Hotel

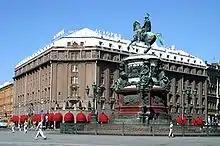
Hotel Astoria and statue of Tsar Nicholas I in Saint Petersburg, Russia

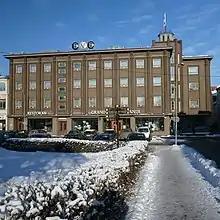
Grand Hotel Viljandi in winter in Viljandi, Estonia

Lifestyle luxury resorts are branded hotels that appeal to a guest with lifestyle or personal image in specific locations. They are typically full-service and classified as luxury. A key characteristic of lifestyle resorts is focus on providing a unique guest experience as opposed to simply providing lodging. Lifestyle luxury resorts are classified with a Five Star hotel rating depending on the country and local classification standards. Example brands include: Waldorf Astoria, St. Regis, Wynn Resorts, MGM, Shangri-La, Oberoi, Belmond, Jumeirah, Aman, Taj Hotels, Hoshino, Raffles, Capella, Fairmont, Banyan Tree, Regent and Park Hyatt.